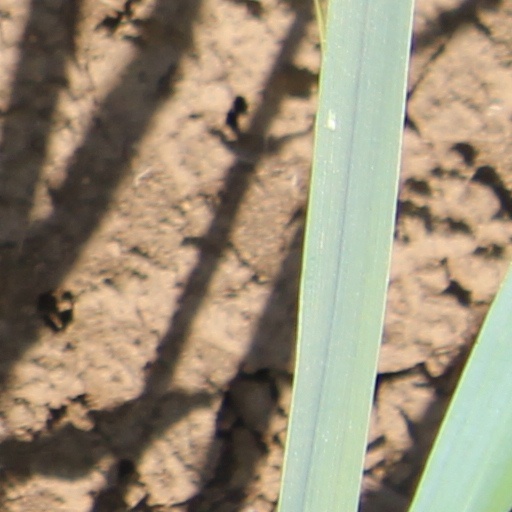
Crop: wheat